Ford Ranchero

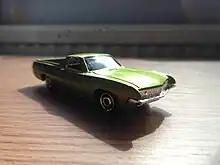
Matchbox 1970 Ford Ranchero (2023)

From 1973 until 1991, Ford Motor Argentina developed and sold a utility version of its own Ford Falcon called the Ford Ranchero. Unlike the American version, it was based on the four-door sedan model, keeping the front part "as is", and knocking down the rear half to make it a light pick-up. The truck was presented in two versions, the light one with a maximum load capacity of 465 kg (1025 lb) and the heavy one with a capacity of 565 kg (1245 lb), both with 14-inch wheels and having the latter front disc brake. The first generation sold very well, and in 1974, exports began to Cuba.